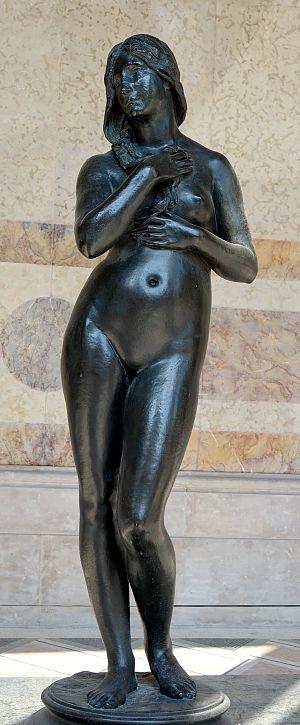
Ève naissante. Bronze, fonte par Jabœuf et Rouard, 1873.
Paul Dubois, né le 18 juillet 1829 à Nogent-sur-Seine et mort le 23 mai 1905 à Paris, est un sculpteur et peintre français.